Edward Hoby

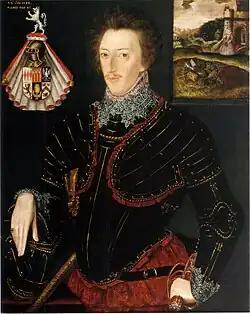
"Sir Edward Hoby" by an unknown artist, 1583

Sir Edward Hoby (1560 – 1 March 1617) was an English diplomat, Member of Parliament, scholar, and soldier during the reigns of Elizabeth I and James I. He was the son of Thomas Hoby and Elizabeth Cooke, the nephew of William Cecil, Lord Burghley, and the son-in-law of Queen Elizabeth's cousin Henry Carey, 1st Baron Hunsdon.